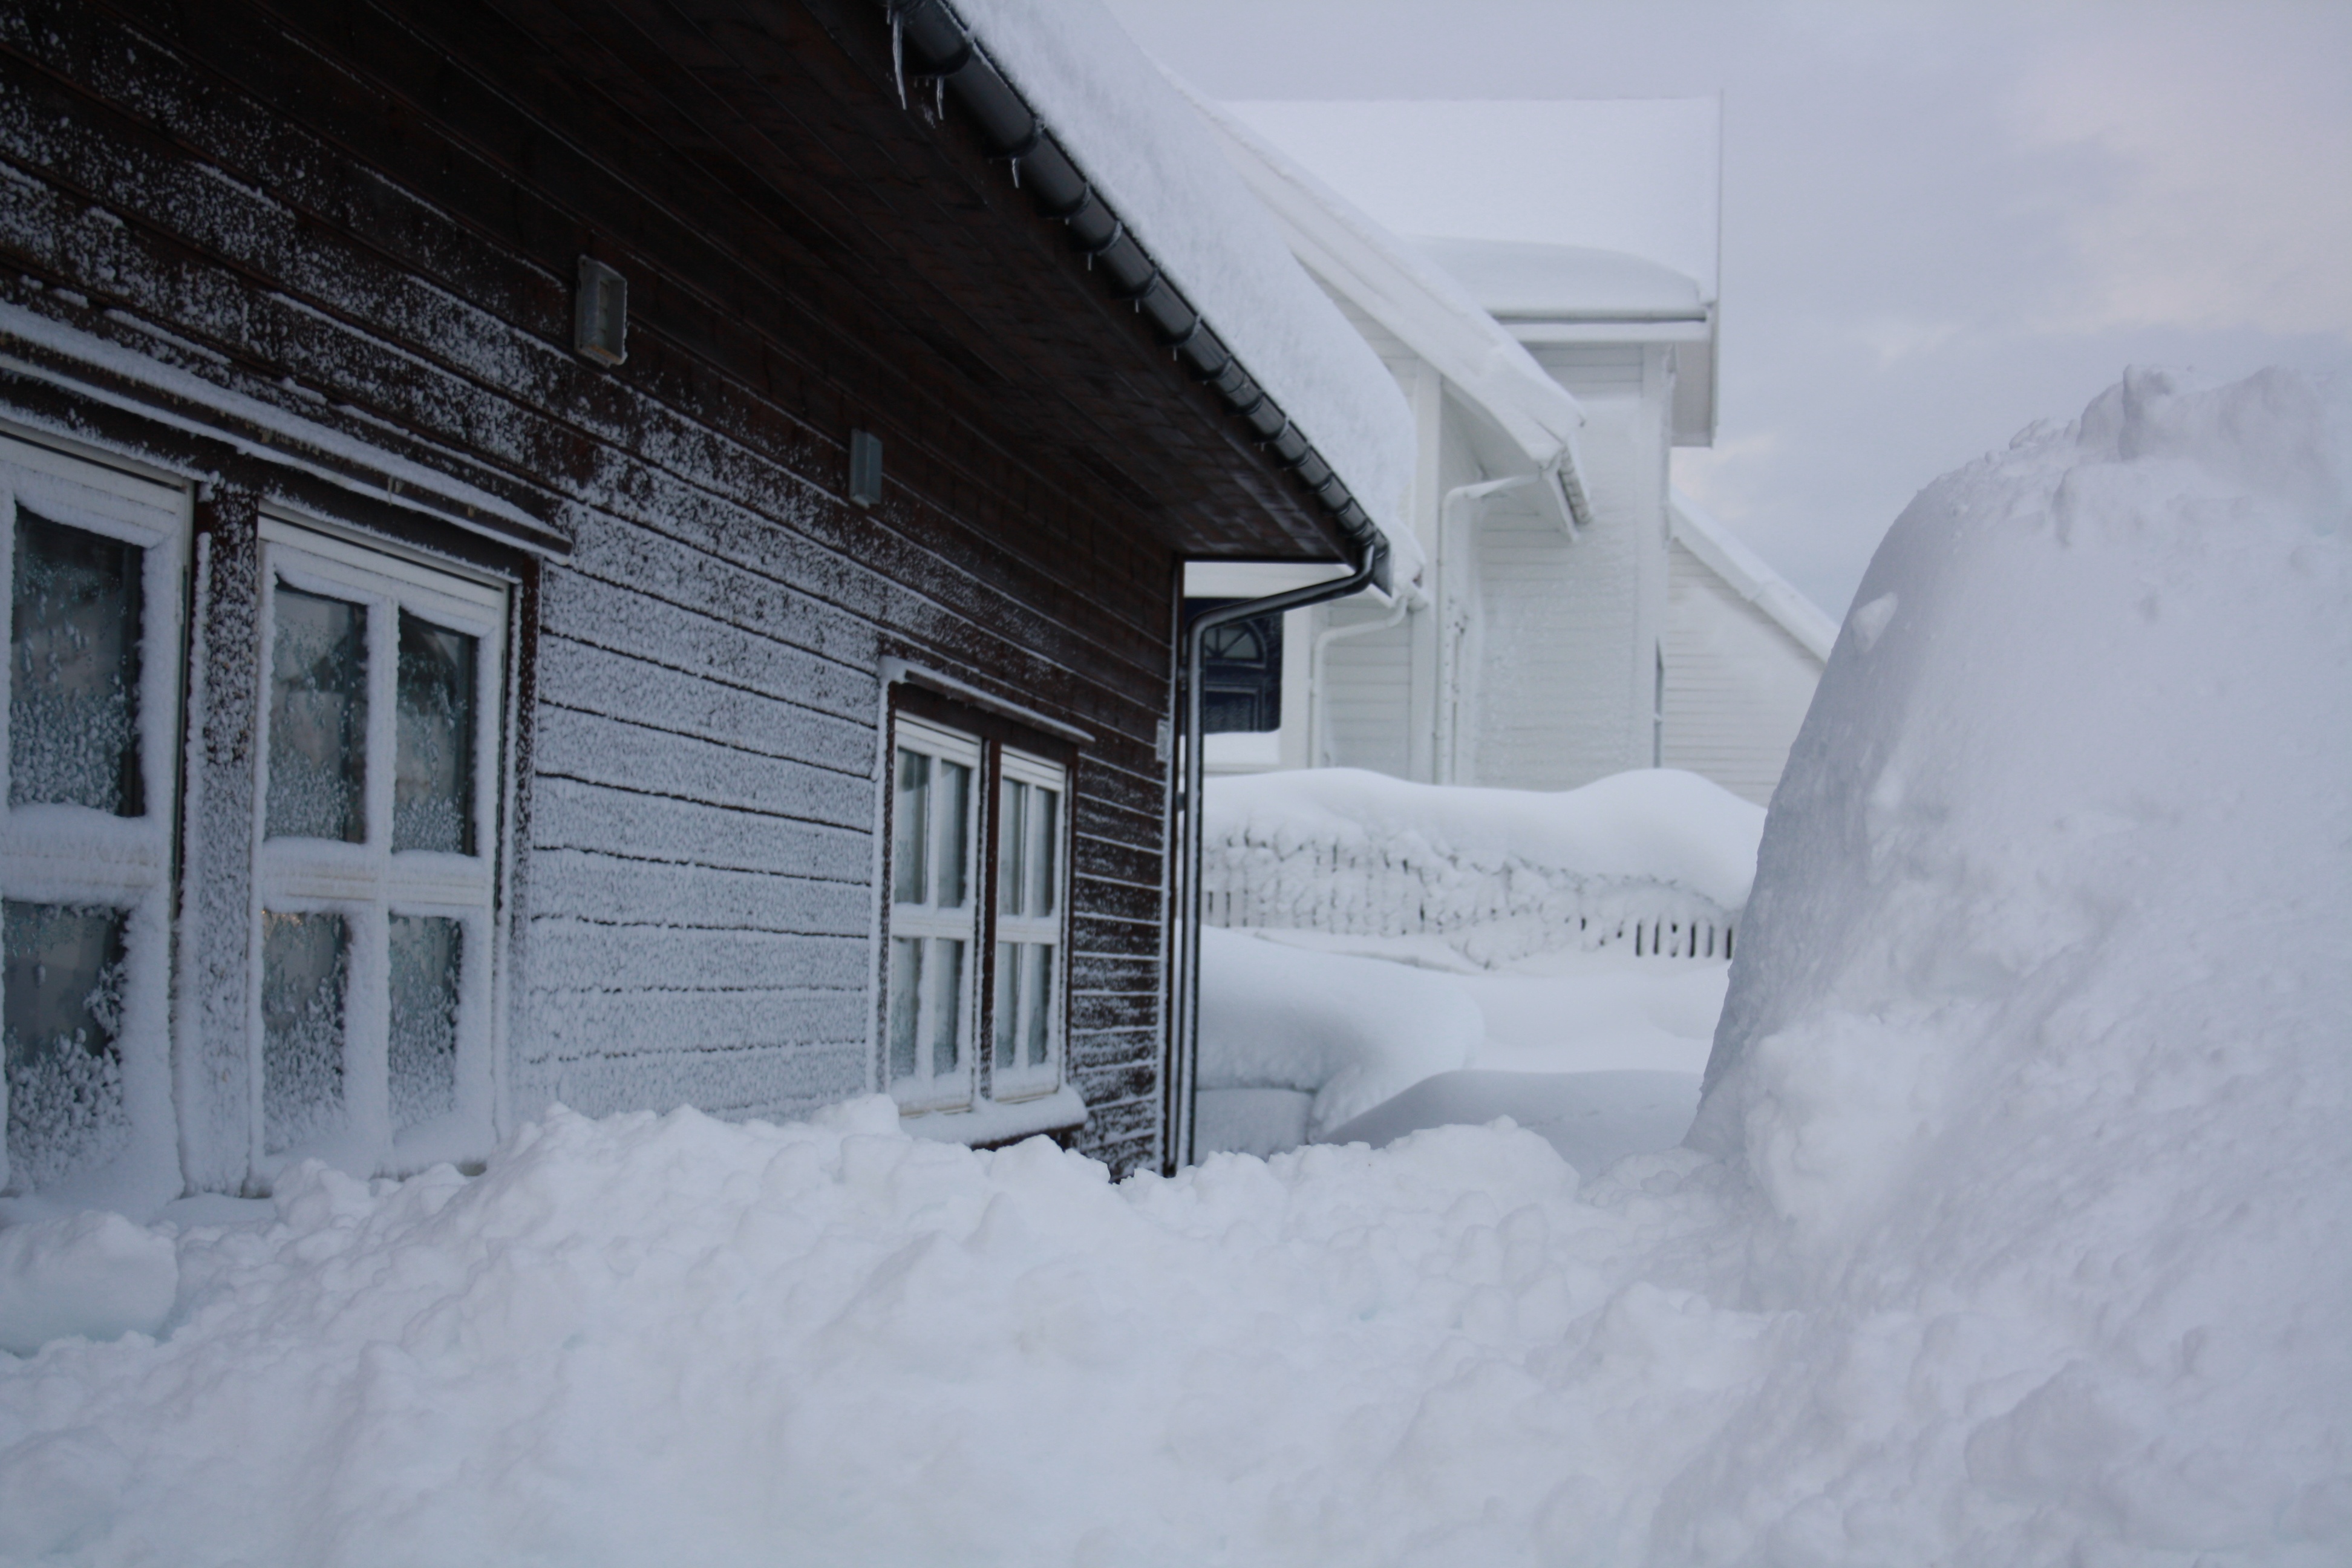
snow, winter, house, weather, season, blizzard, freezing, house wall, snowbound, geological phenomenon, winter storm